Shangjing, Zhejiang

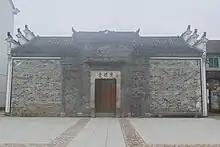
Chongli Hall

Chongli Hall was initially built from 1457 to 1464. It is a three-hall construction facing south and located on the head of the boat-shaped village, and is characterized by a unique two-homocentric squares courtyard in the middle. The pond in front of the gate is called "Up Water Pond" (or Shangshui Pond), which together with the building forms a fengshui pattern called "Zhuque" (firebird) – "Xuanwu" (dragon tortoise) (i.e. a spatial layout) and acts for fire prevention purpose.